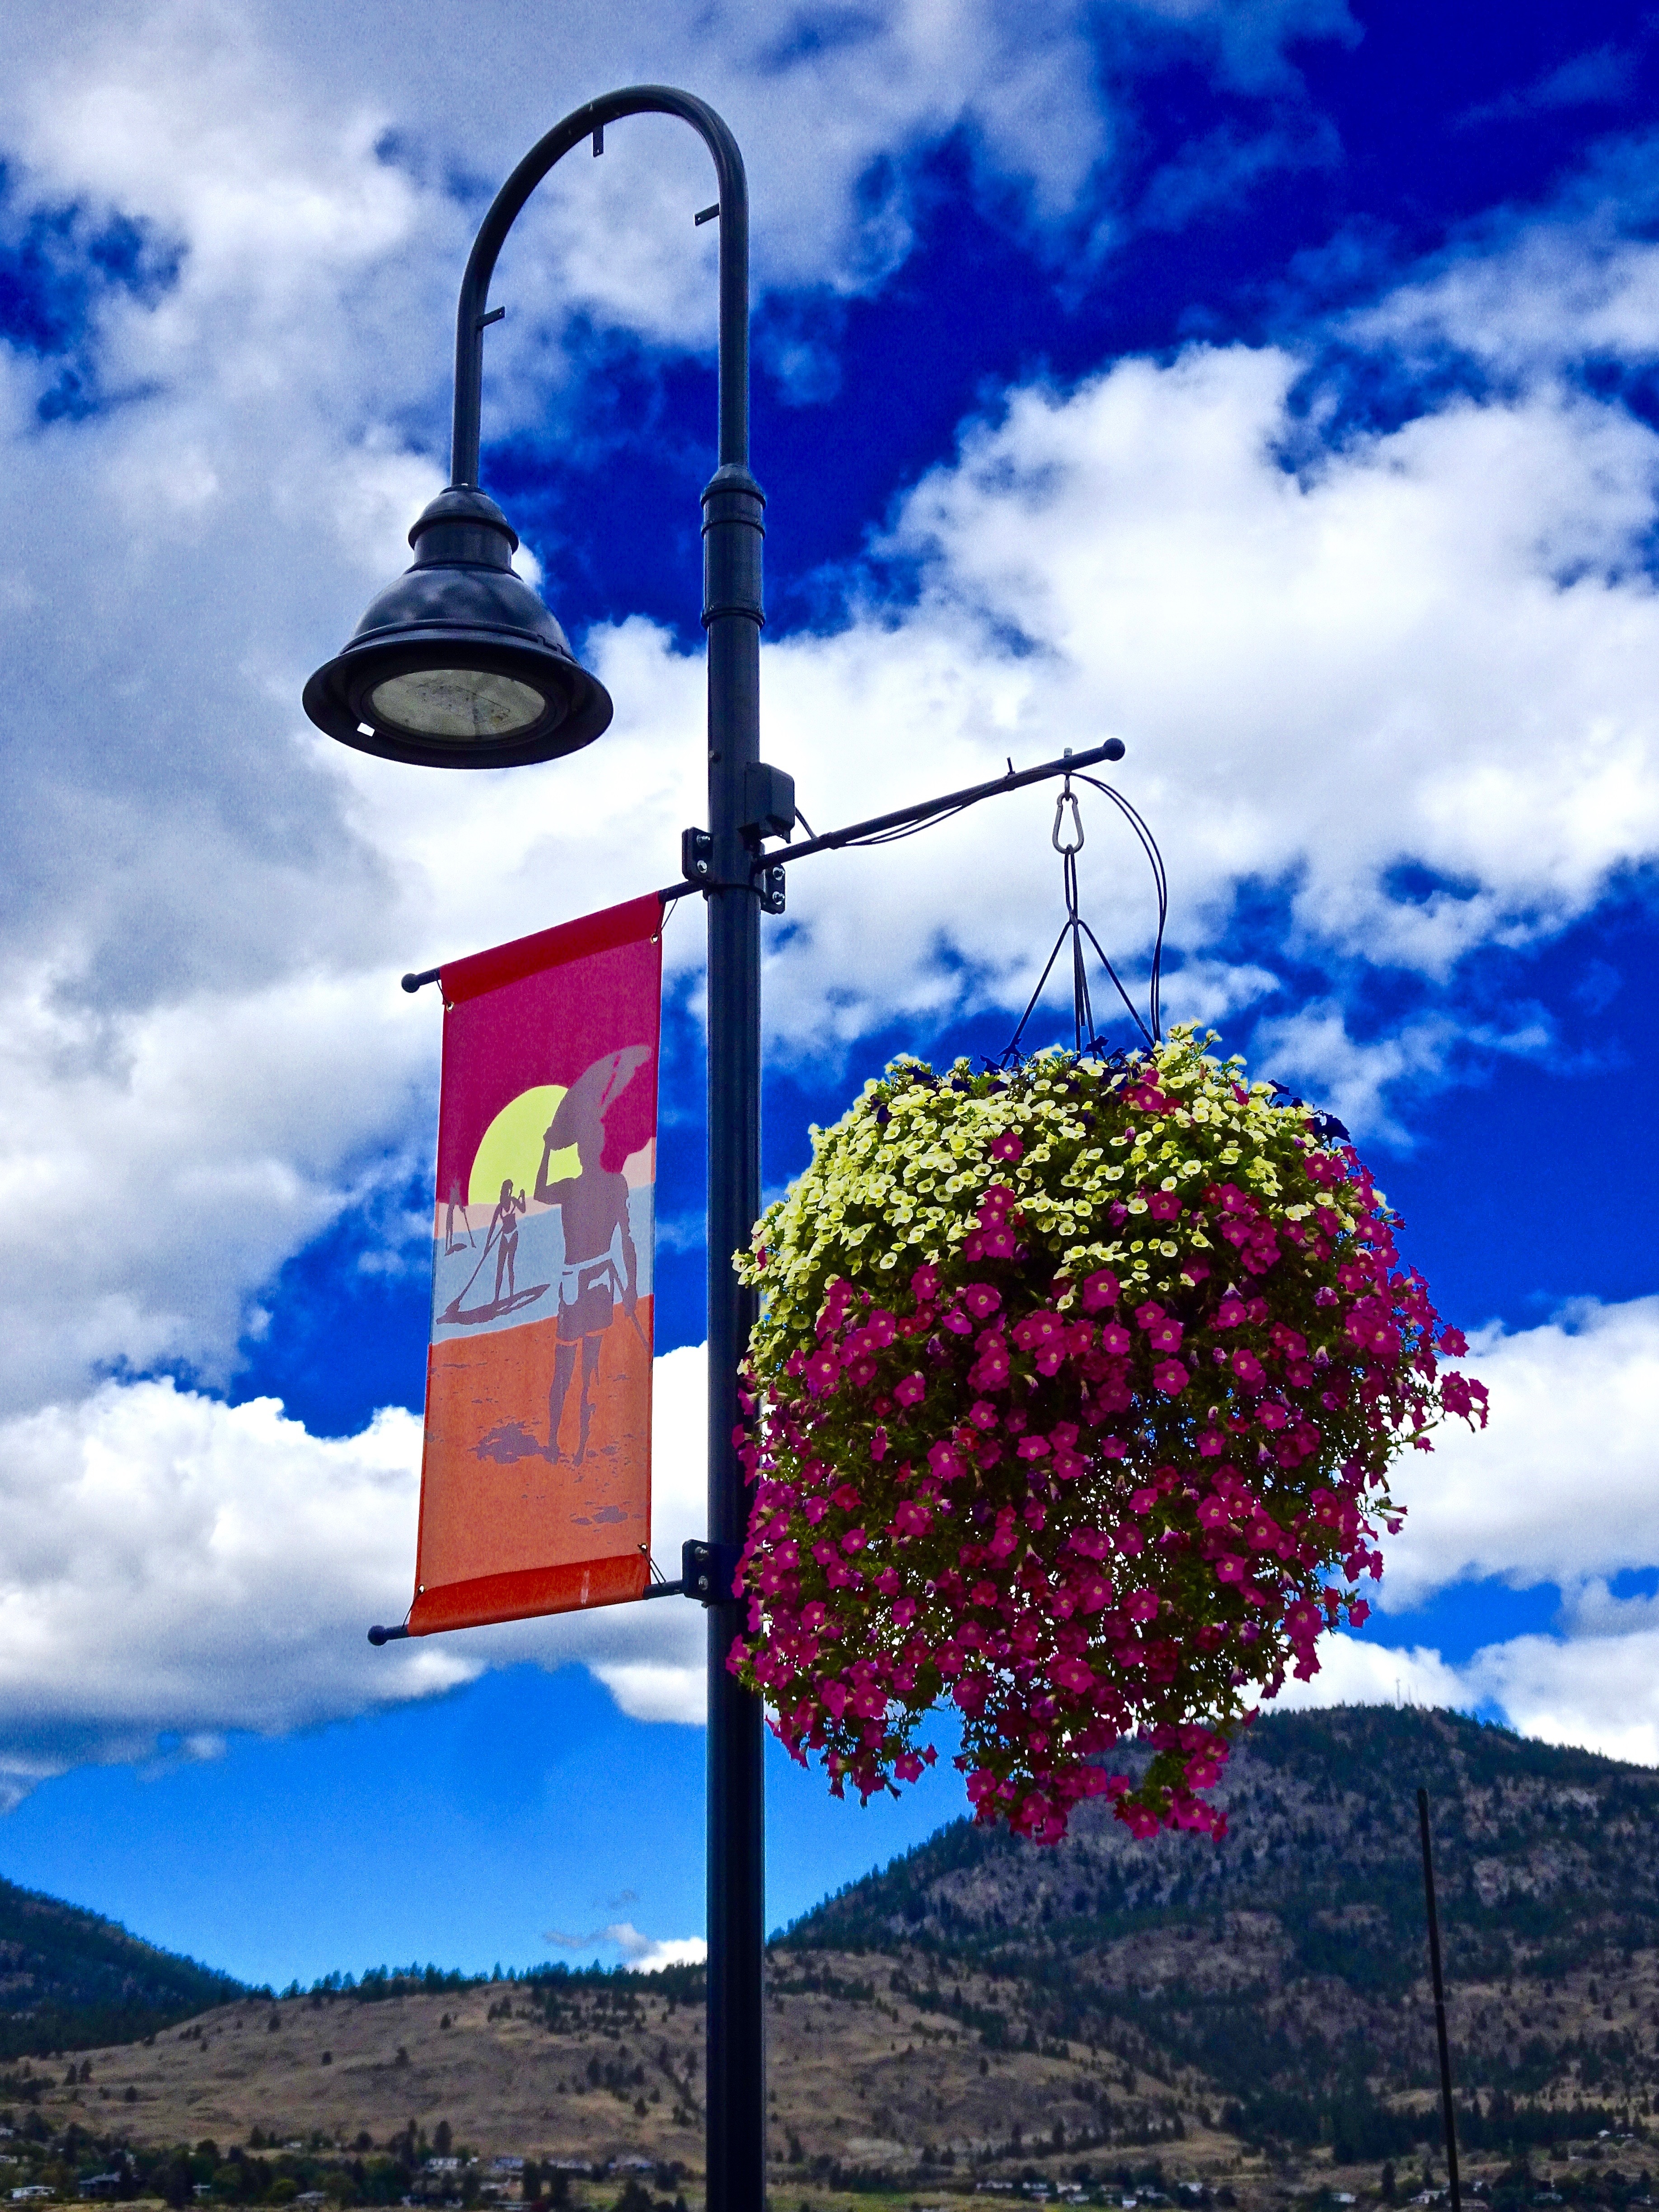
sky, flower, wind, sign, decoration, tower, blue, street light, colorful, signage, lighting, flowers, light fixture, floral arrangement, lampost